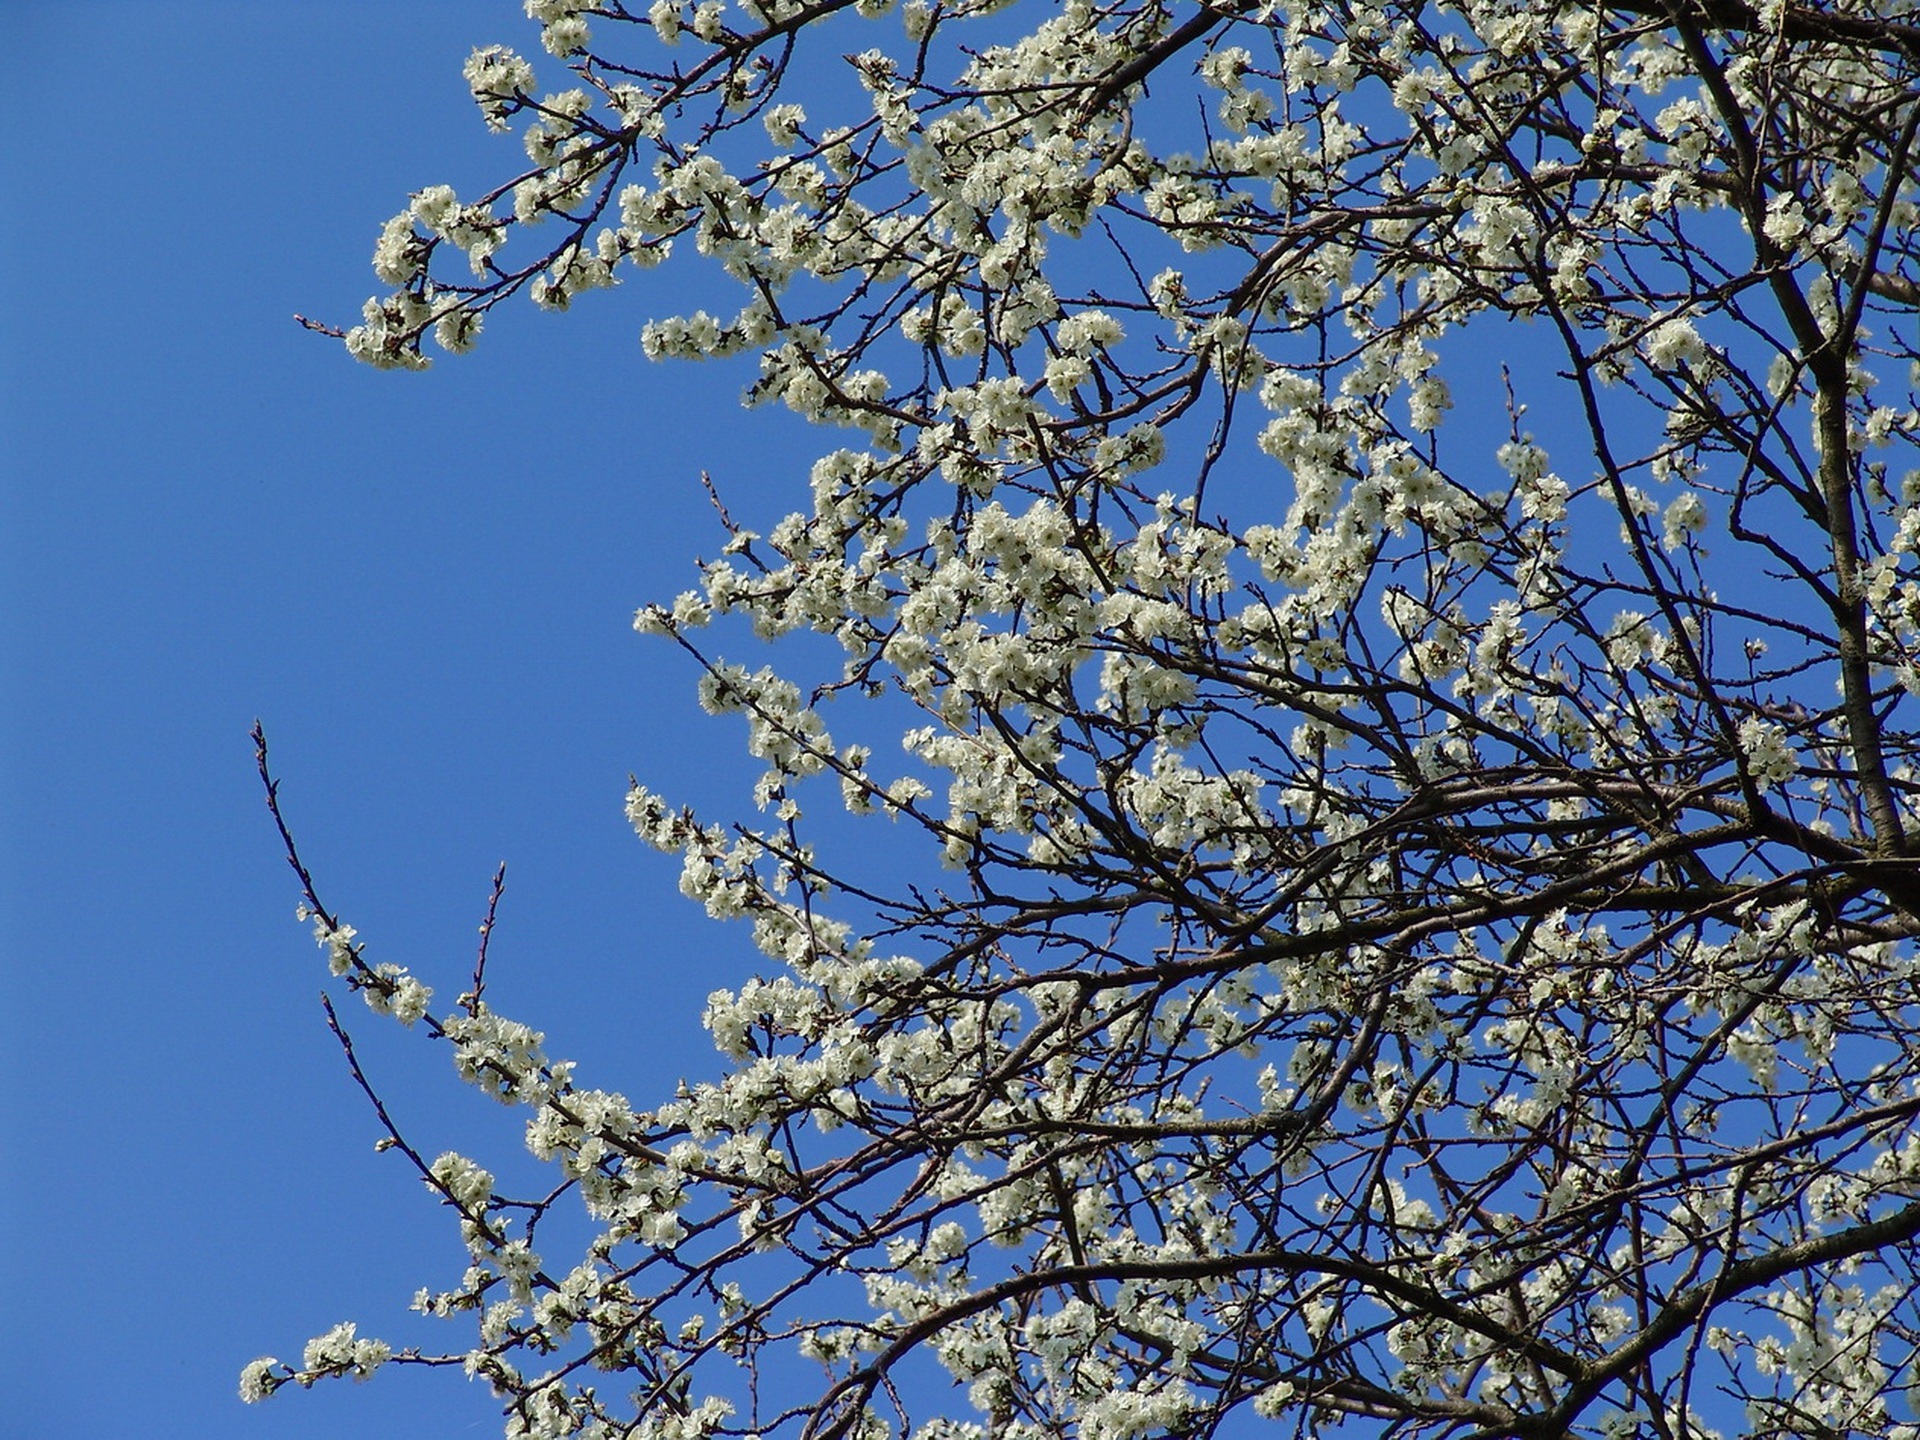
tree, branch, blossom, winter, plant, sky, white, leaf, flower, bloom, frost, spring, botany, flora, season, twig, flowers, shrub, fruit tree, spring awakening, bl tenmeer, flowering plant, blossom branches, woody plant, land plant